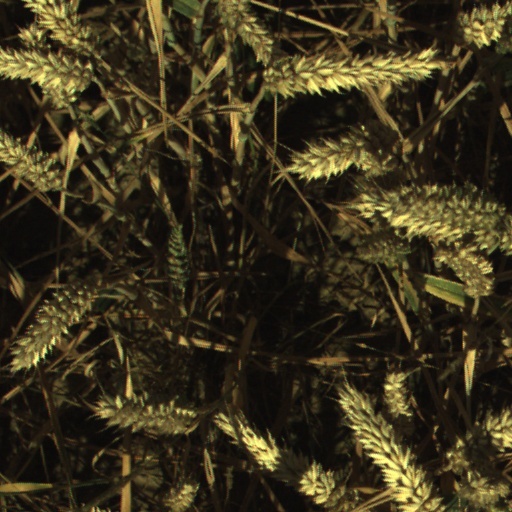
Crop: wheat